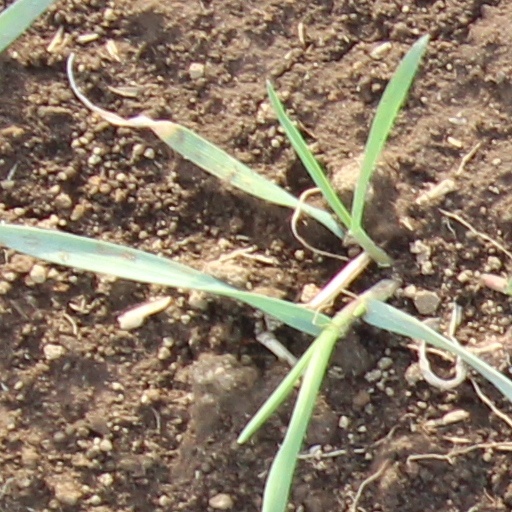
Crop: wheat